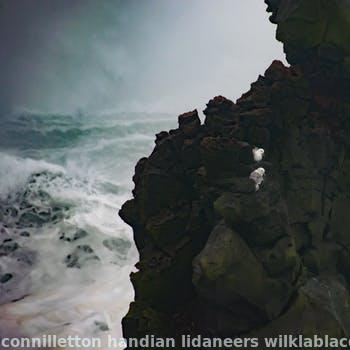
Label: Watermark